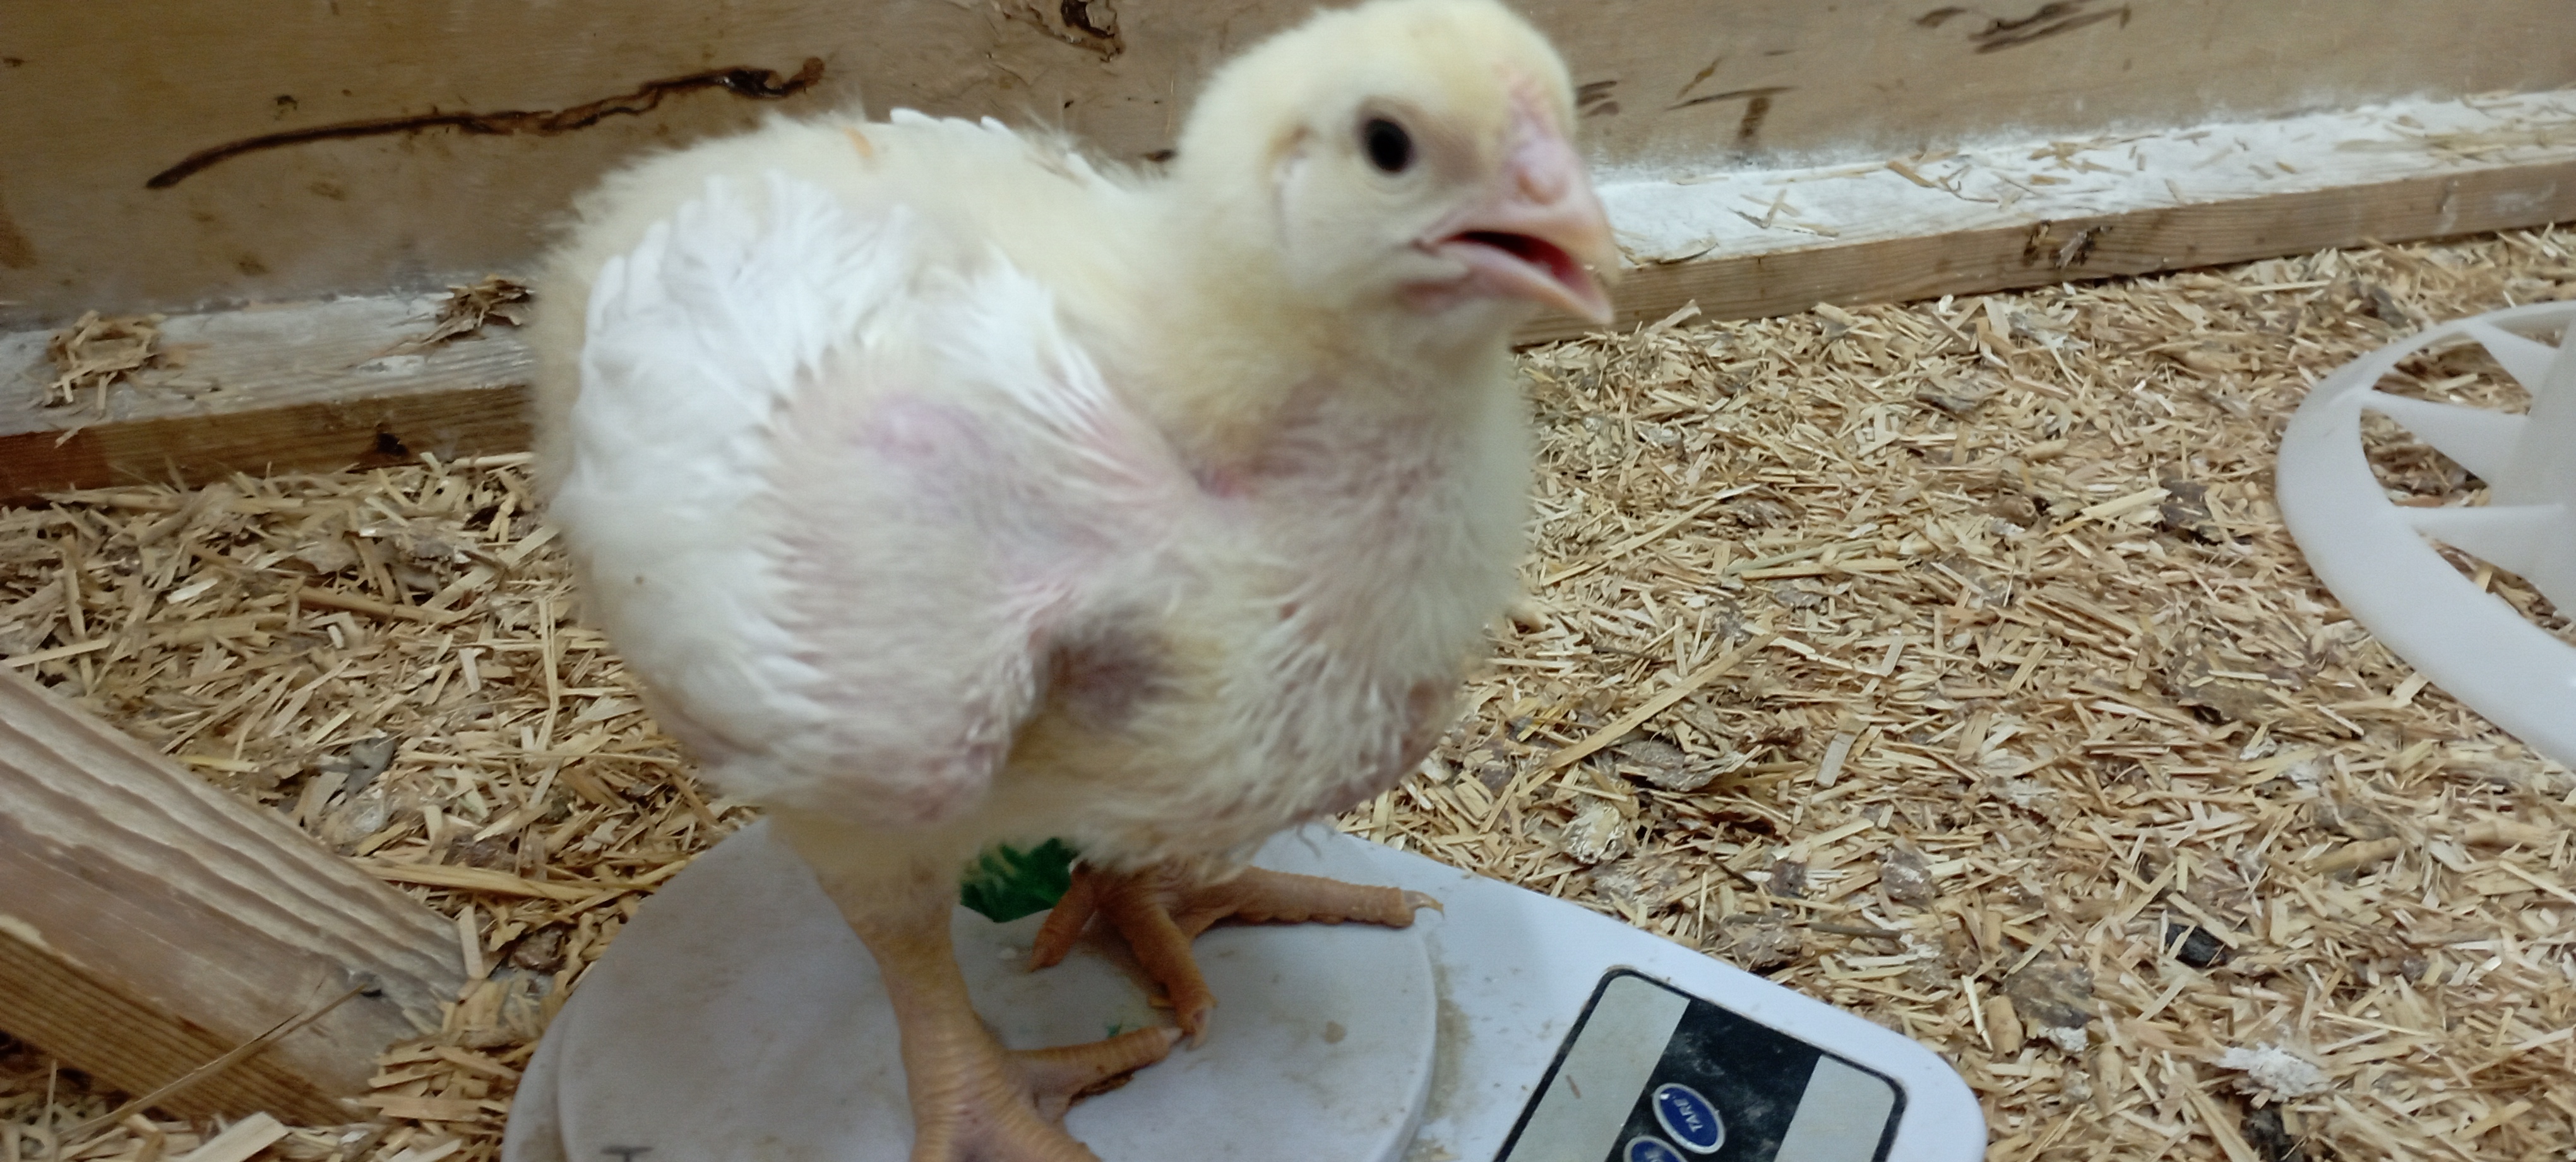
Weight: 696 g